Germaine Damar

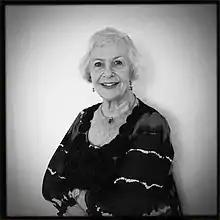
Germaine Damar in June 2011 (Photograph: François Besch)

Germaine Damar (born August 31, 1929) is a Luxembourgish actress and dancer. Sometimes she used the stage name Ria Poncelet. She started her career as an acrobat and played in nearly 30 German films, including three films in which she was the partner of Peter Alexander.